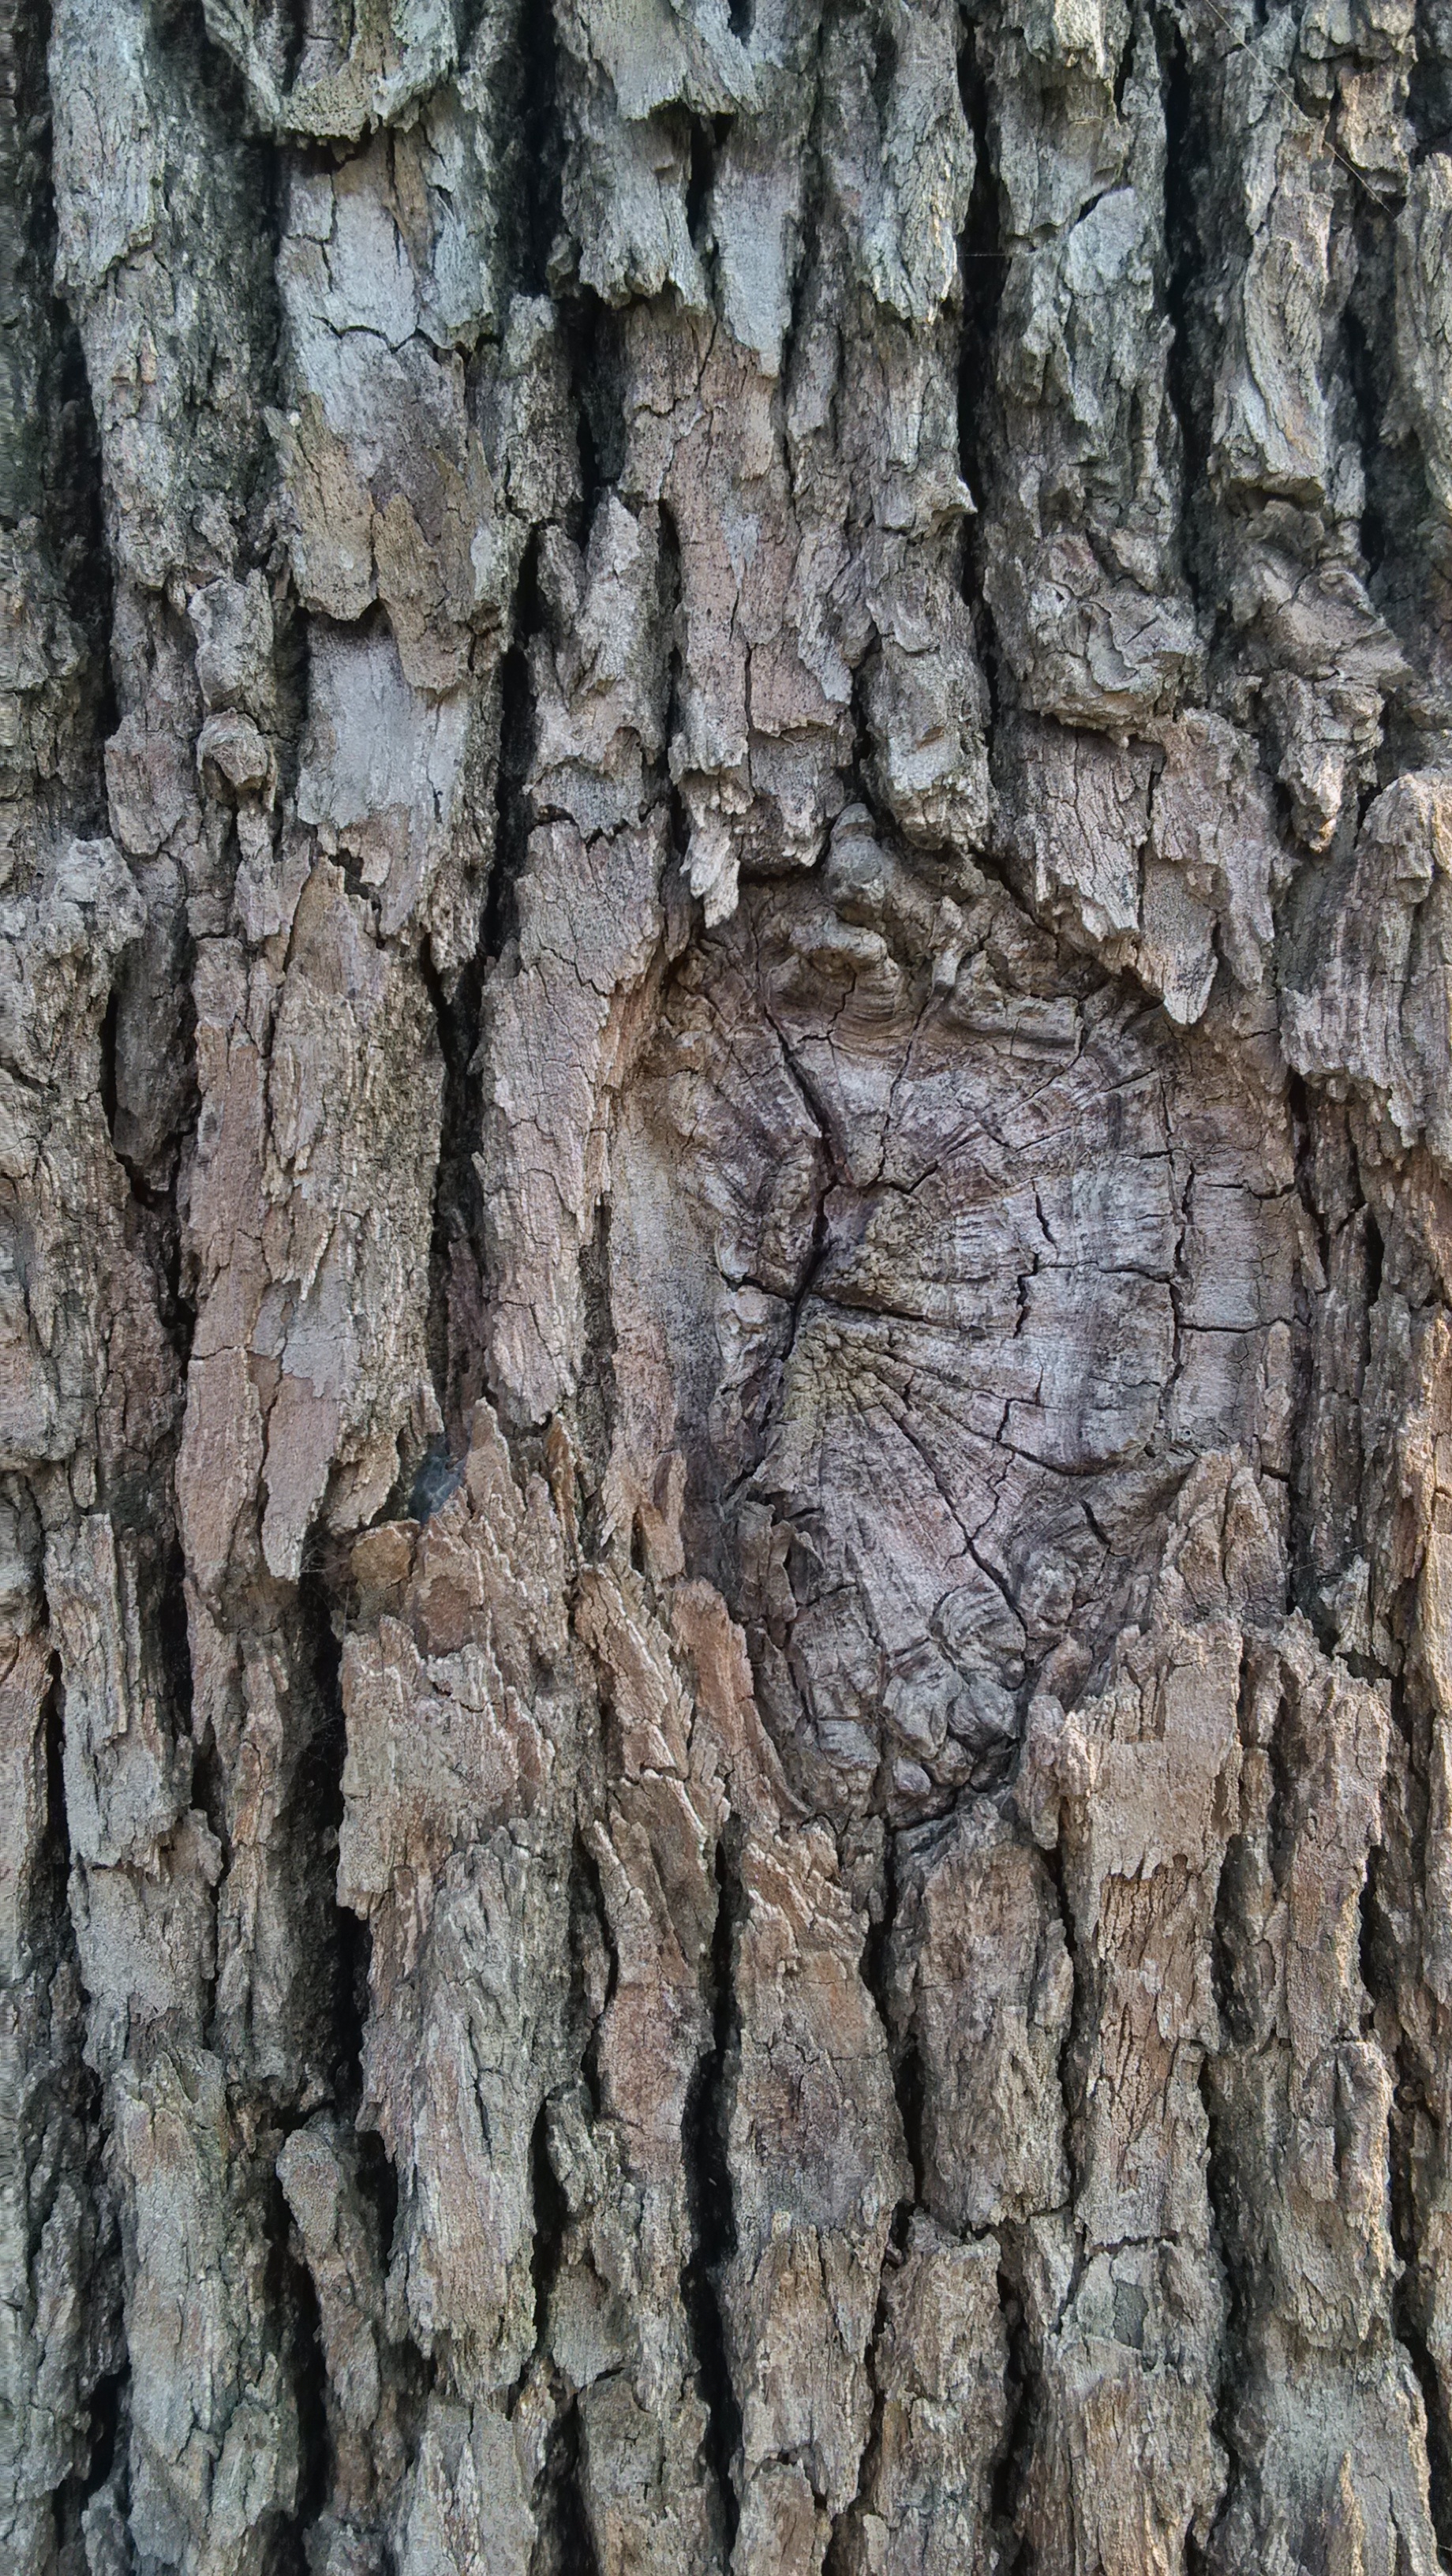
tree, branch, plant, wood, grain, trunk, bark, conifer, trees, flowering plant, plant stem, woody plant, land plant